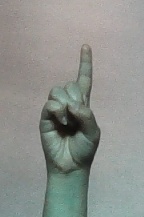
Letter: bb